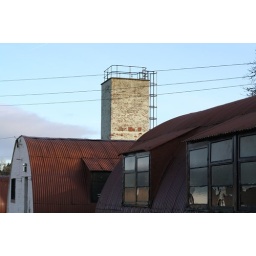
A water tower looms over the old now disused nissen huts of the WWII POW camp...